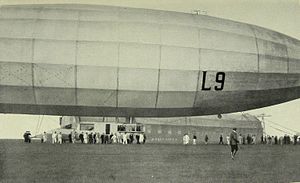
Luftskib L 9
L 9
LZ 36 / L 9
Luftskib L 9 blev bygget af Luftschiffbau Zeppelin i Friedrichshafen til den tyske Kaiserliche Marine og foretog sin første flyvning 8. marts 1915. Det var en overgangsmodel i O-klassen. Luftskibet var mest stationeret i Hage i Østfrisland og var nær blevet skudt ned over Nordsøen 25. april 1916. I juli 1916 var det stationeret i Tønder. L 6 og L 9 udbrændte i dobbelthallen i Fuhlsbüttel 16. september 1916 ved et ikke fuldt opklaret uheld med gaspåfyldning.